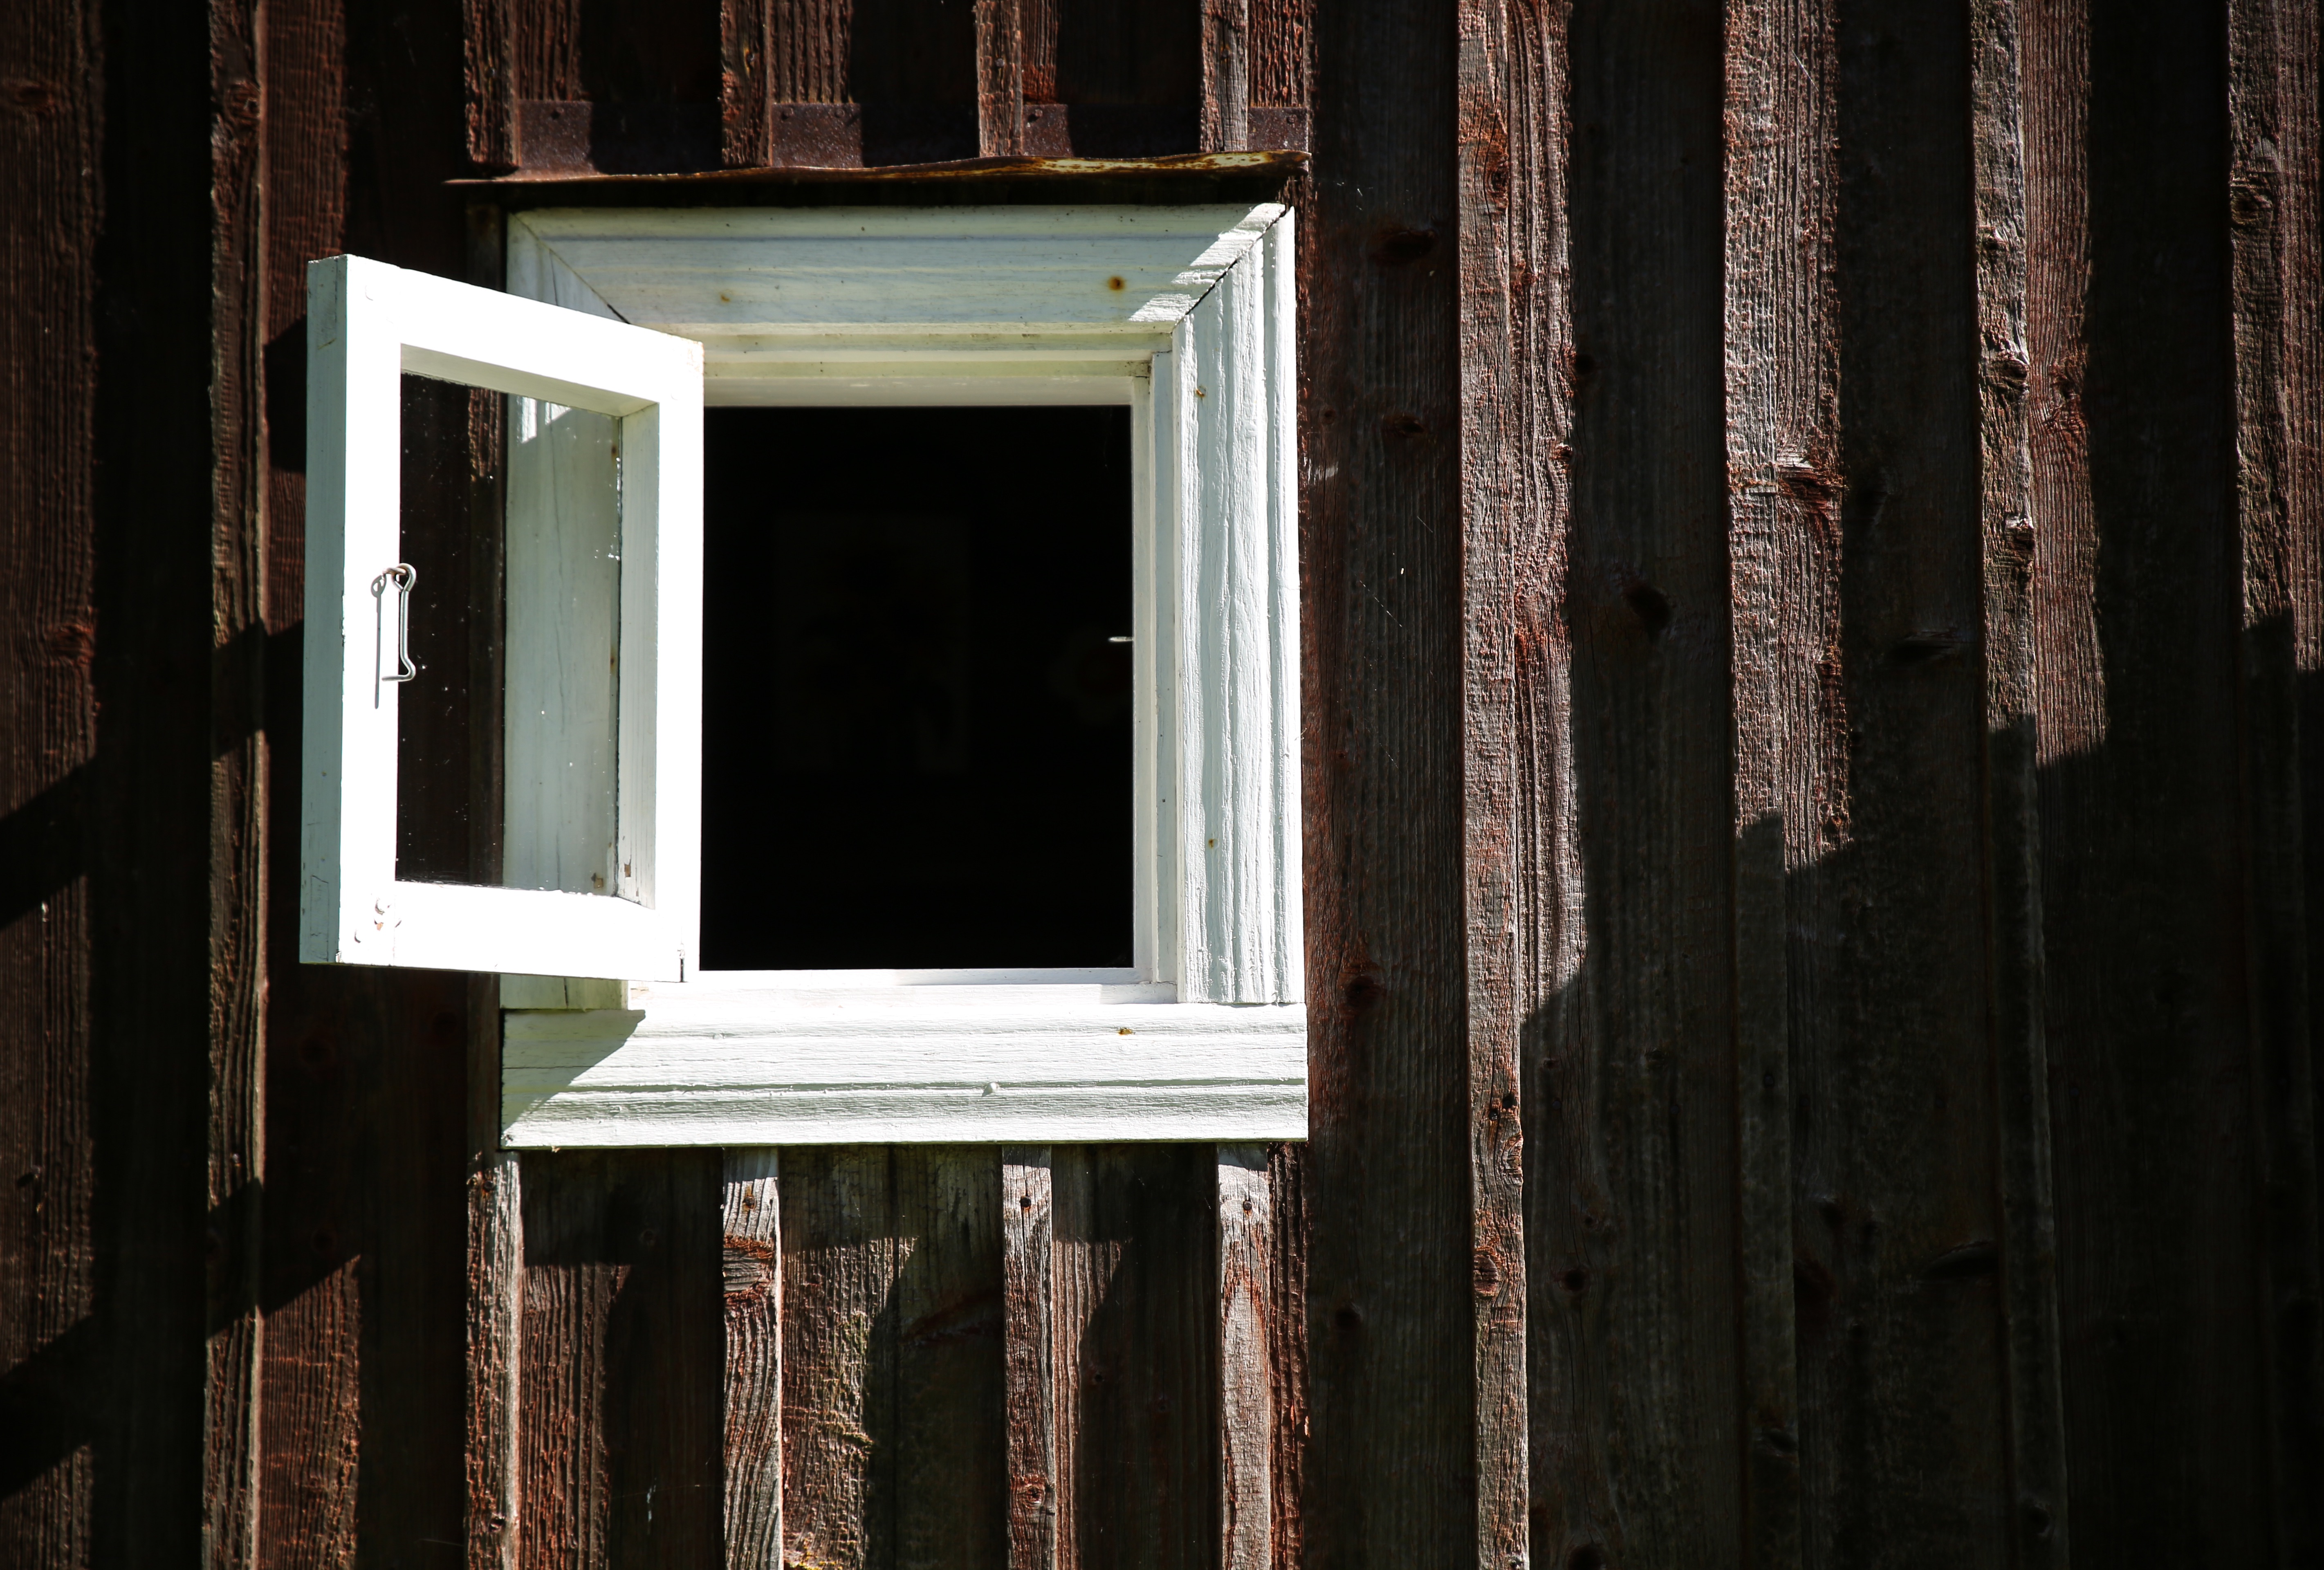
wood, house, window, home, wall, facade, lighting, door, wooden house, interior design, small window, wooden, window covering, sash window